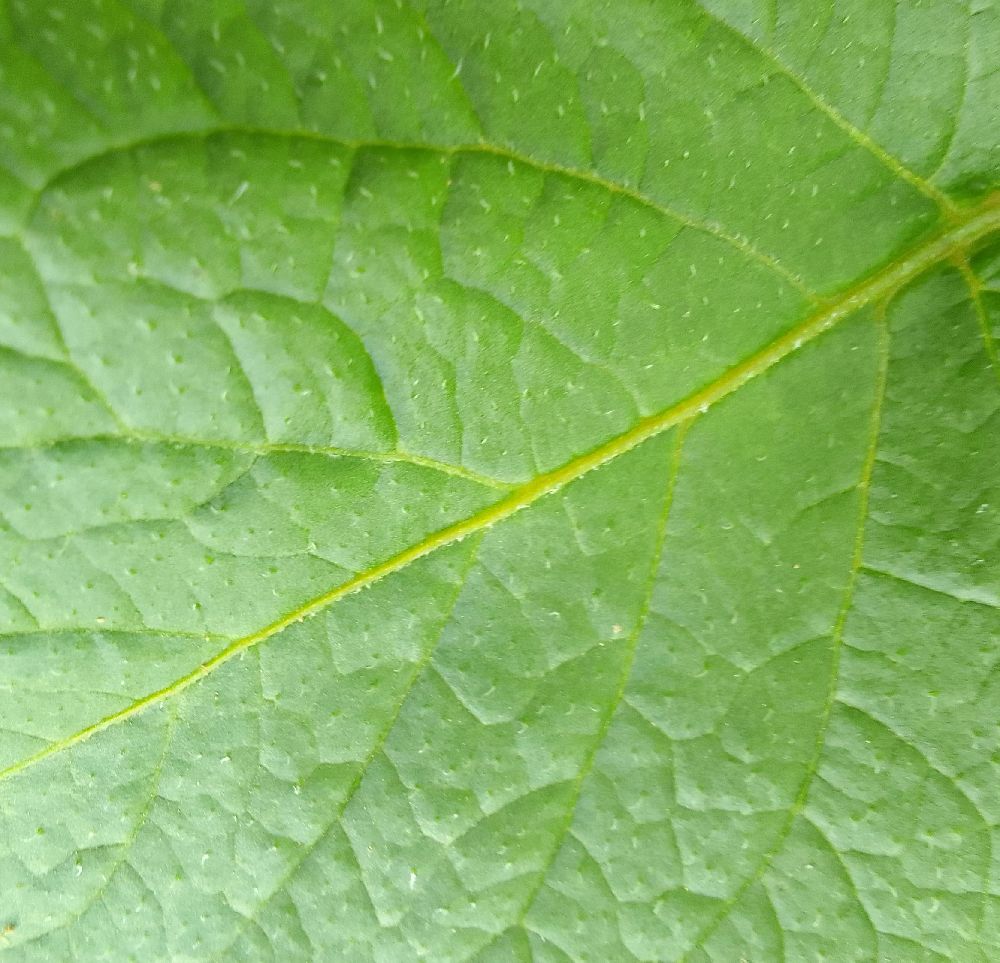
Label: Healthy